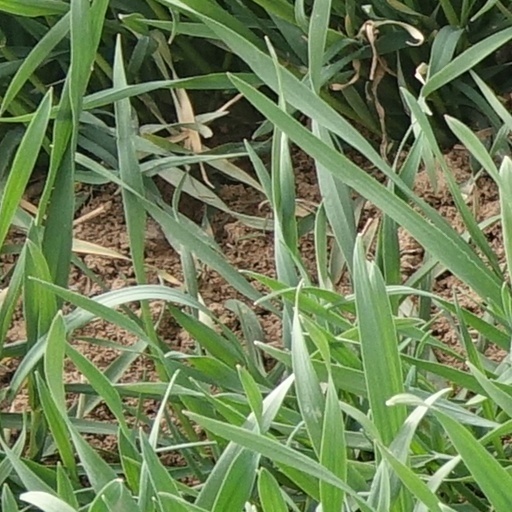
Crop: wheat